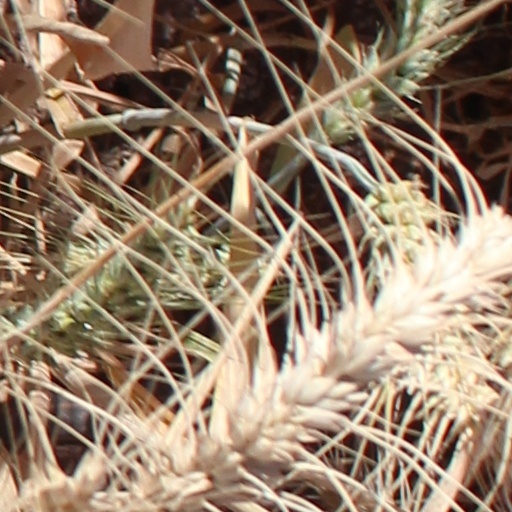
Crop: wheat